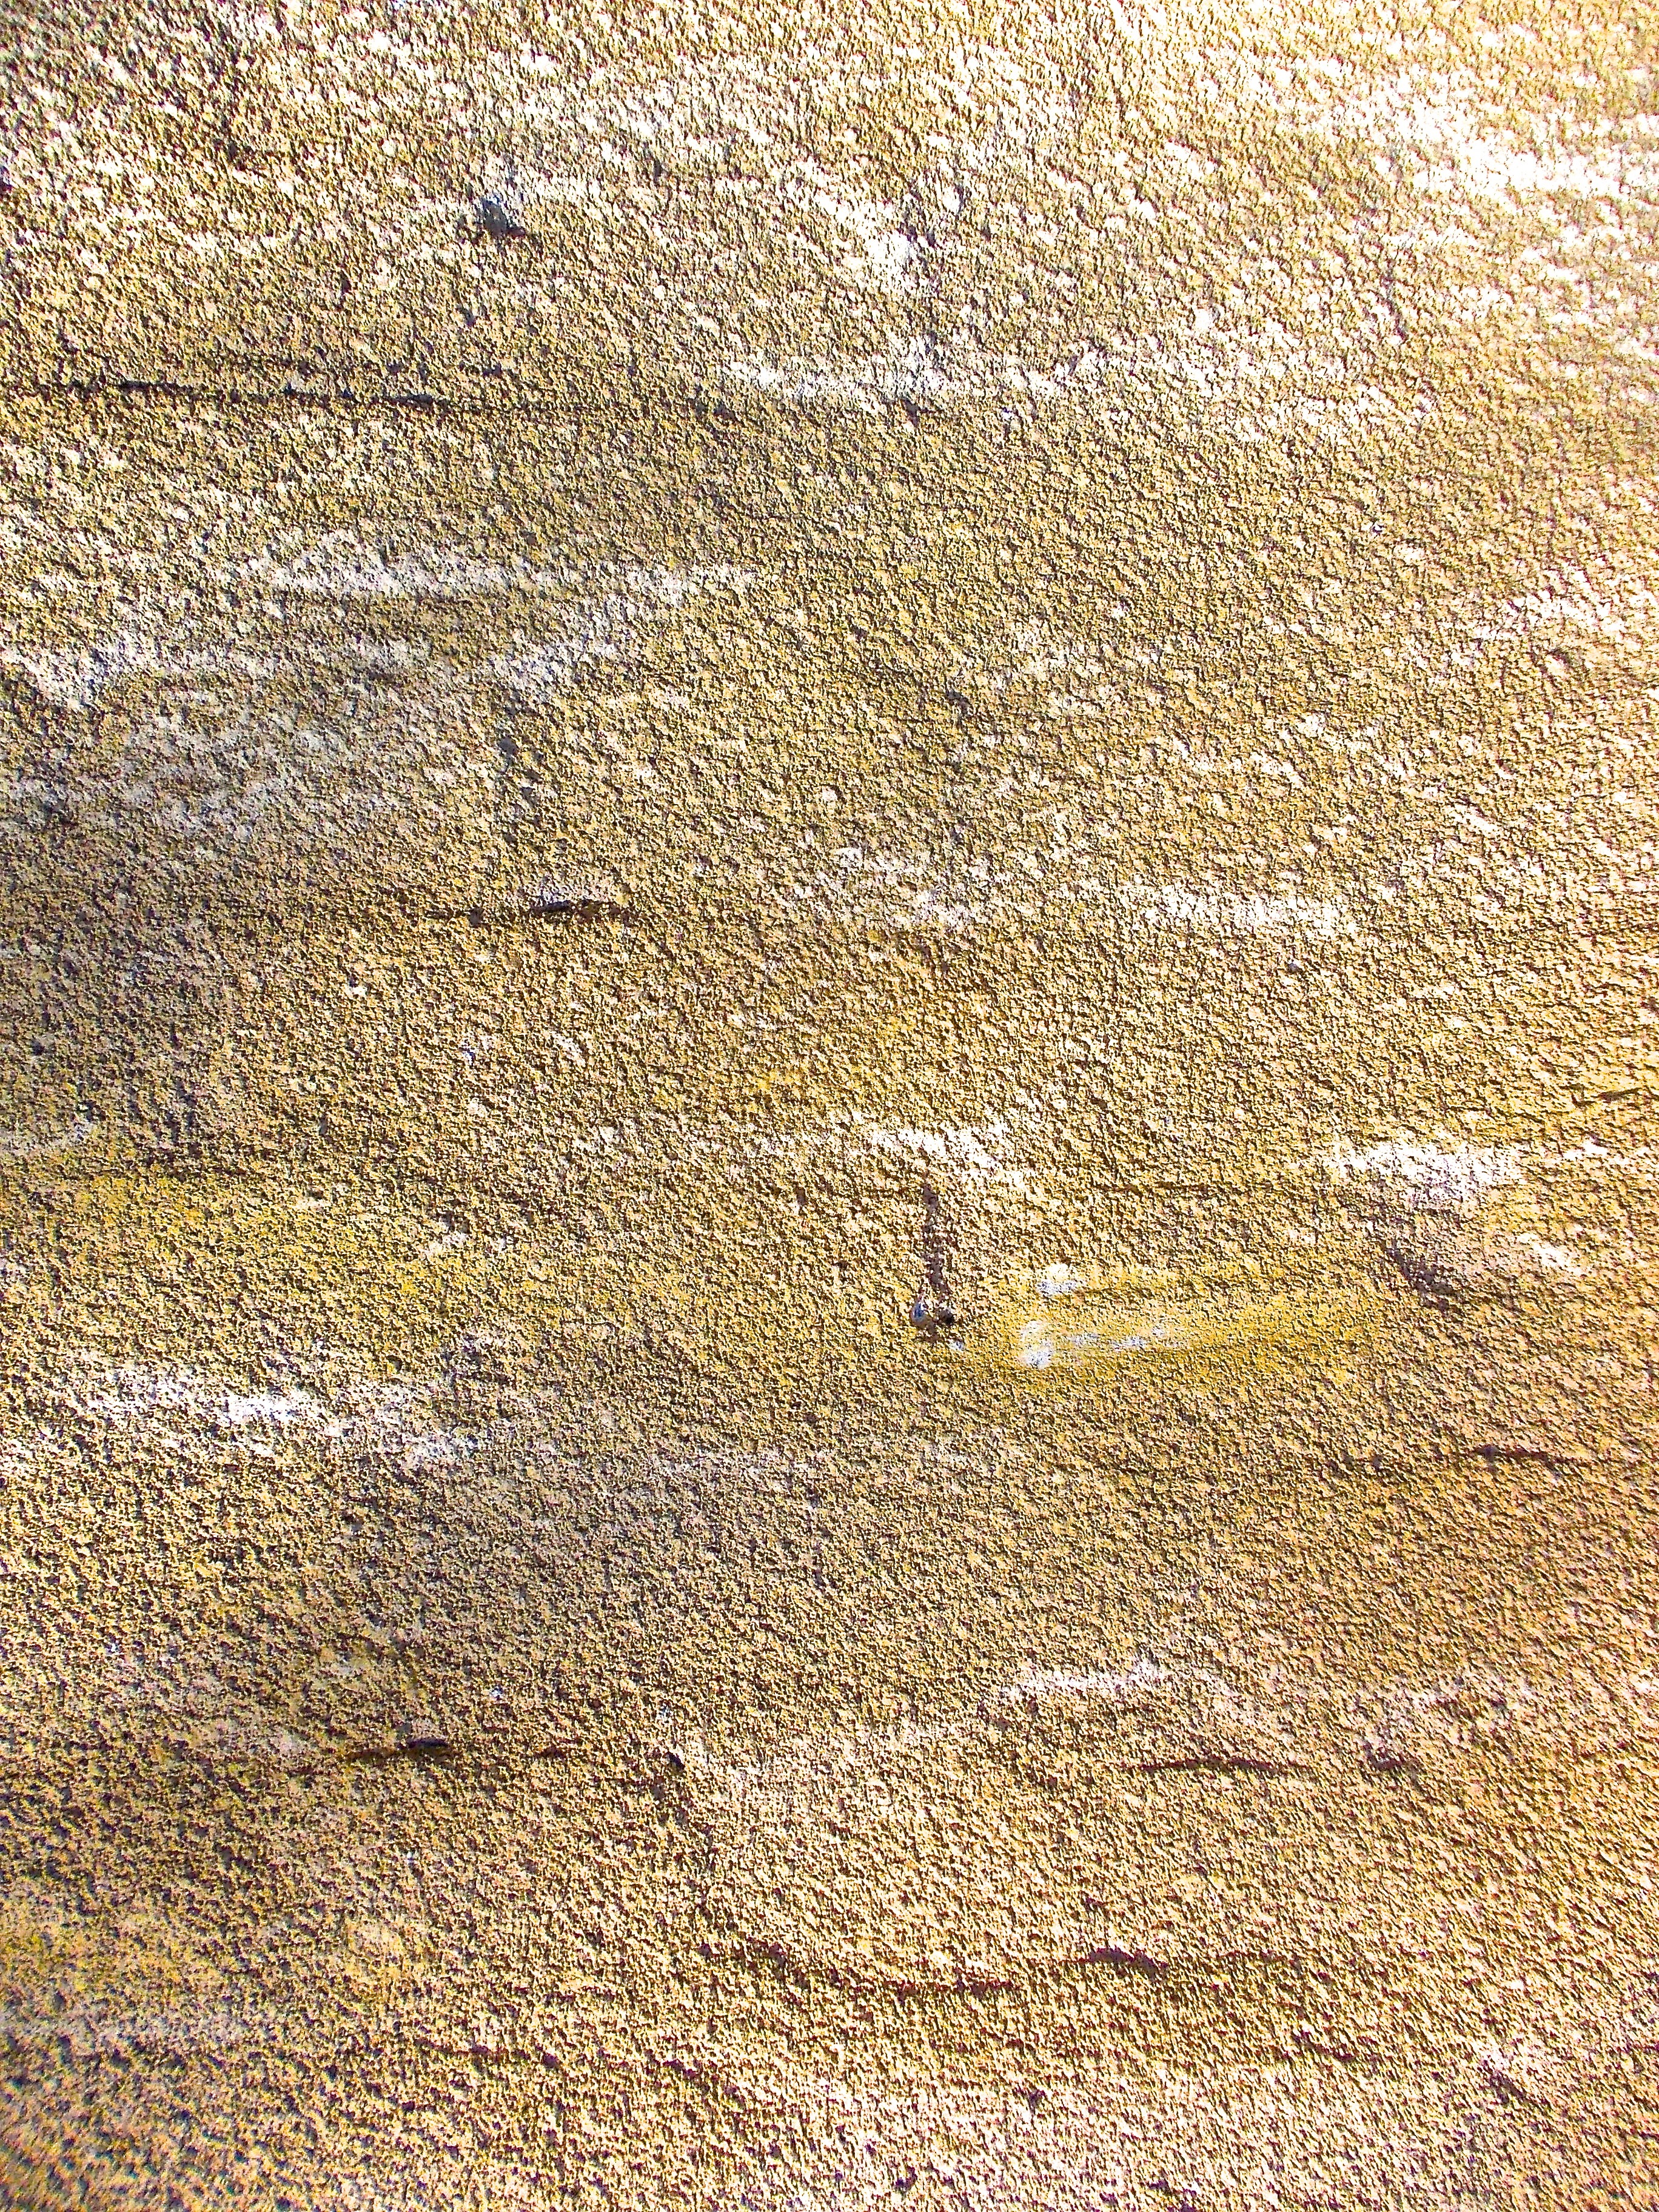
sand, texture, wall, asphalt, brown, soil, facade, material, flooring, road surface, grass family